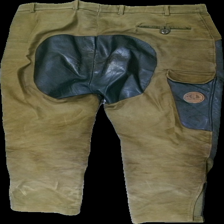
View: back
Type: Trousers
Category: Ladies
Brand: Missing
Colors: Green
Material: 100% Cotton 100% Silk
Stains: Minor
Damage: hole
Damage location: top right
Damage 2: hole
Damage 2 location: bottom left
Damage 3: damaged seams
Damage 3 location: middle center
Price range: <50
Recommended usage: Export
Description: Green trousers with patches